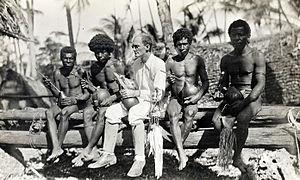
Les îles Trobriand sont des atolls coralliens formant un archipel au large de la côte orientale de Nouvelle-Guinée, rattachés à l'État de Papouasie-Nouvelle-Guinée.
L'exotisme est un phénomène culturel de goût pour l'étranger. Le phénomène se constate à plusieurs reprises dans l'histoire des civilisations en expansion. La curiosité de la société romaine pour les religions en marge de l'Empire, ou les temps d'ouverture de la Chine à la culture européenne pourraient relever de l'exotisme. Cependant, cette attitude s'exprime avec plus d'amplitude et de variété en Occident, en raison de la mondialisation : des grandes découvertes au commerce globalisé actuel, en passant par le colonialisme. Avec Claude Lévi-Strauss, l'occident devient une culture anthropologique. Ce qui est étranger n'est pas confondu avec l'imitation qu'en fait l'occident. Une création d'inspiration étrangère cesse d'être exotique dès lors qu'elle inspire en retour un individu étranger, comme l'impressionnisme au Japon ou Picasso dans des pays d'Afrique.
Bronisław Kasper Malinowski, né le 7 avril 1884 à Cracovie, et mort le 16 mai 1942 à New Haven, est un anthropologue, ethnologue et sociologue polonais.